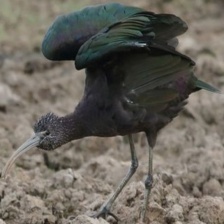
Species: GLOSSY IBIS
Scientific name: PLEGADIS FALCINELLUS